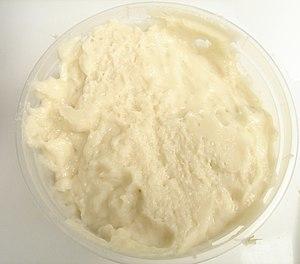
Le surimi, appelé souvent à tort « bâtonnet de crabe », est un produit alimentaire réalisé à base de chair ou de pâte de poisson, appelée 擂り身 en japonais. Les espèces utilisées pour le surimi produit en France sont des poissons sauvages à chair blanche pêchés en haute mer ; plus couramment le colin d'Alaska ou le merlan bleu de l'Atlantique Nord, et parfois aussi d'autres espèces comme le merlu blanc du Pacifique ou itoyori. Il peut se présenter sous diverses formes : bâtonnets, dés, médaillons, miettes, râpé, découpé en tranches, voire en forme de pince ou de queue de crustacé.